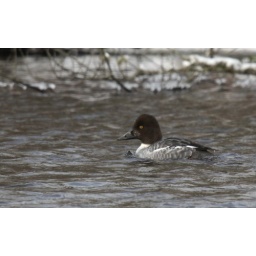
A common golden eye hen paddles along in the chilly waters of the Mill Pond in Marstons Mills, Cape Cod, Massachusetts.